Rome, Georgia

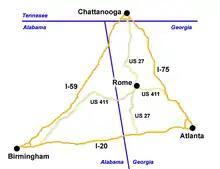

In 1871, Rome constructed a water tank on Neely Hill, which overlooks the downtown district. This later was adapted as a clock tower visible from many points in the city. It has served as the town's iconic landmark ever since, and is featured in the city's crest and local business logos. As a result, Neely Hill is also referred to as Tower or Clock Tower Hill.